George N. Beamer

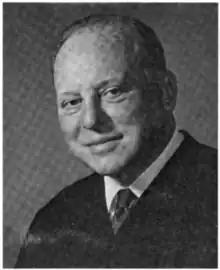

George Noah Beamer (October 9, 1904 – October 21, 1974) was an American judge and politician who served as United States district judge of the United States District Court for the Northern District of Indiana. Beamer also served also the 30th Indiana Attorney General from 1941 to 1943.